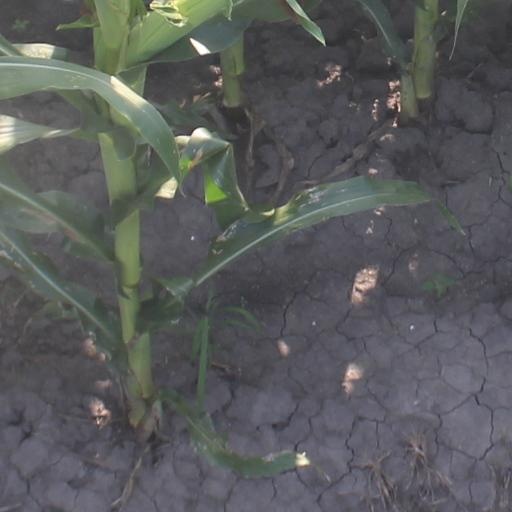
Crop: maize; corn